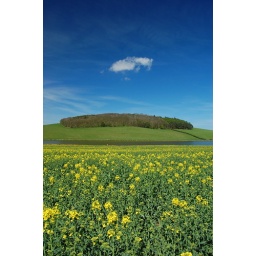
I know there are trees in there as well as rapeseed, but the cloud is the reason I took the photo.